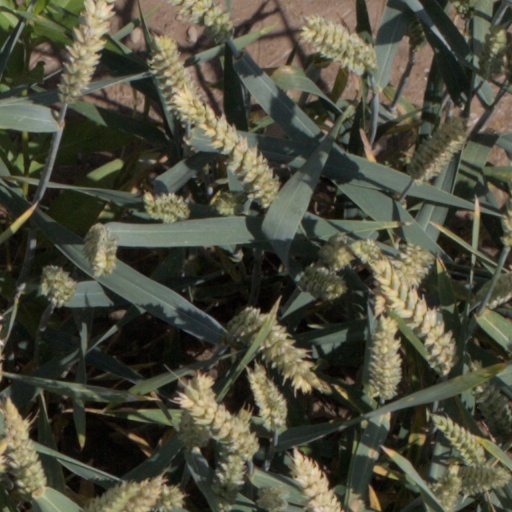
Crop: wheat